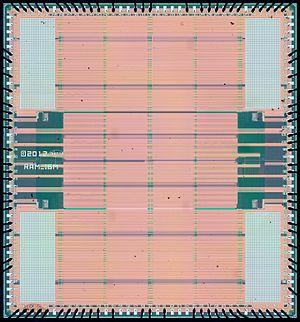
90 nm désigne la technologie de gravure de microprocesseurs qui a été atteinte dans les années 2004-2005 par les principaux fabricants, à savoir Intel, AMD, Infineon, Texas Instruments, IBM et TSMC.